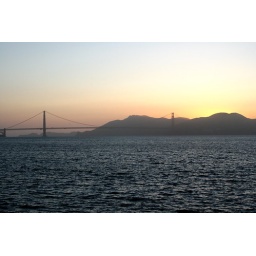
sunset over the golden gate bridge